Answer in natural language. Which object is closer to white color sperical shape office chair (highlighted by a red box), black colour chair (highlighted by a blue box) or framed landscape photograph with black wood frame (highlighted by a green box)? Choose between the following options: black colour chair (highlighted by a blue box) or framed landscape photograph with black wood frame (highlighted by a green box)
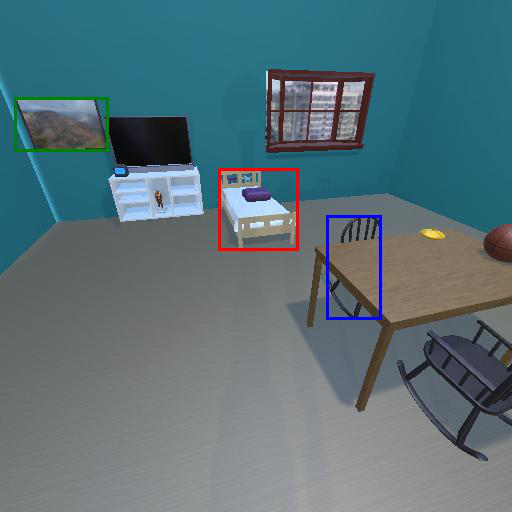
<answer>black colour chair (highlighted by a blue box)</answer>